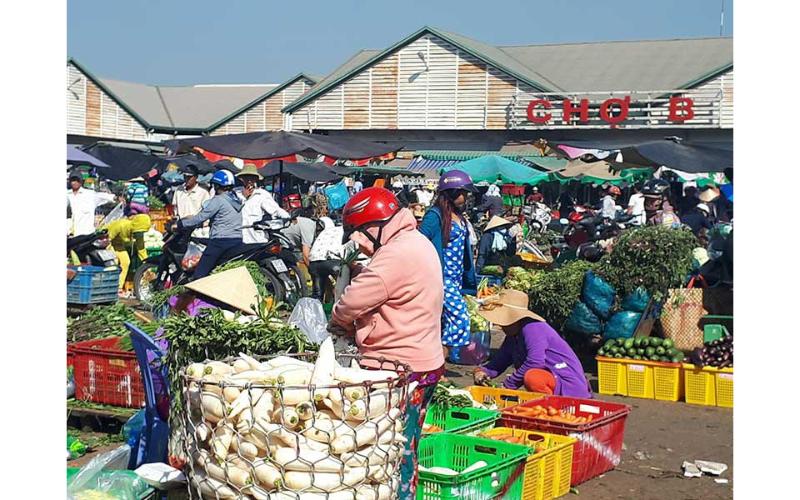
có nhiều mặt hàng được bày bán ở bên trong chợ